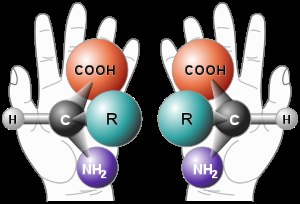
Kiralitet (kemi)
Eksempel på molekyler, der er kirale, dvs. som hænder et spejlbillede af hinanden
"Kiralitet i kemien er det fænomen, at to molekyler er hinandens spejlbilleder, men ellers opbygget af helt de samme kemiske grupper. Ordet kiral kommer af ""cheiros"", der på græsk betyder hånd – højre og venstre hånd er spejlbilleder af hinanden – de er kirale.